Grace Church Complex (Massapequa, New York)

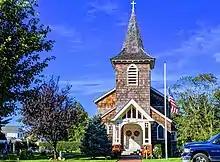
Old Grace Church and Historical complex

The DeLancey Floyd-Jones Free Library was built in 1896 and is a two-by-two-bay one-room structure that served as the only public library in Massapequa for 60 years. The library was founded and built by DeLancey Floyd-Jones (1826–1902). Initially, the library, which Col. Floyd-Jones gave to Massapequa along with an endowment, was open three days a week and had enough space on its shelves to accommodate up to 2,500 books.